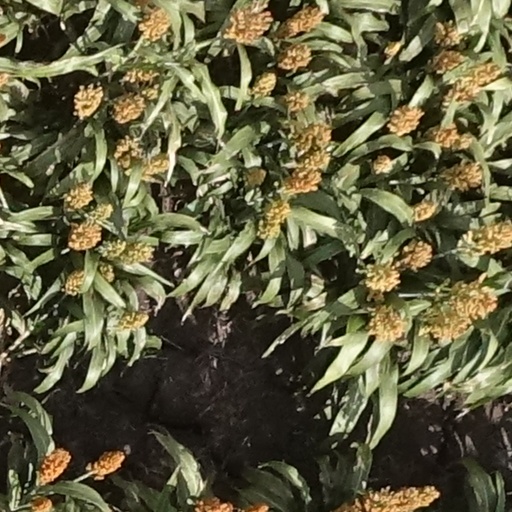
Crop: sorghum